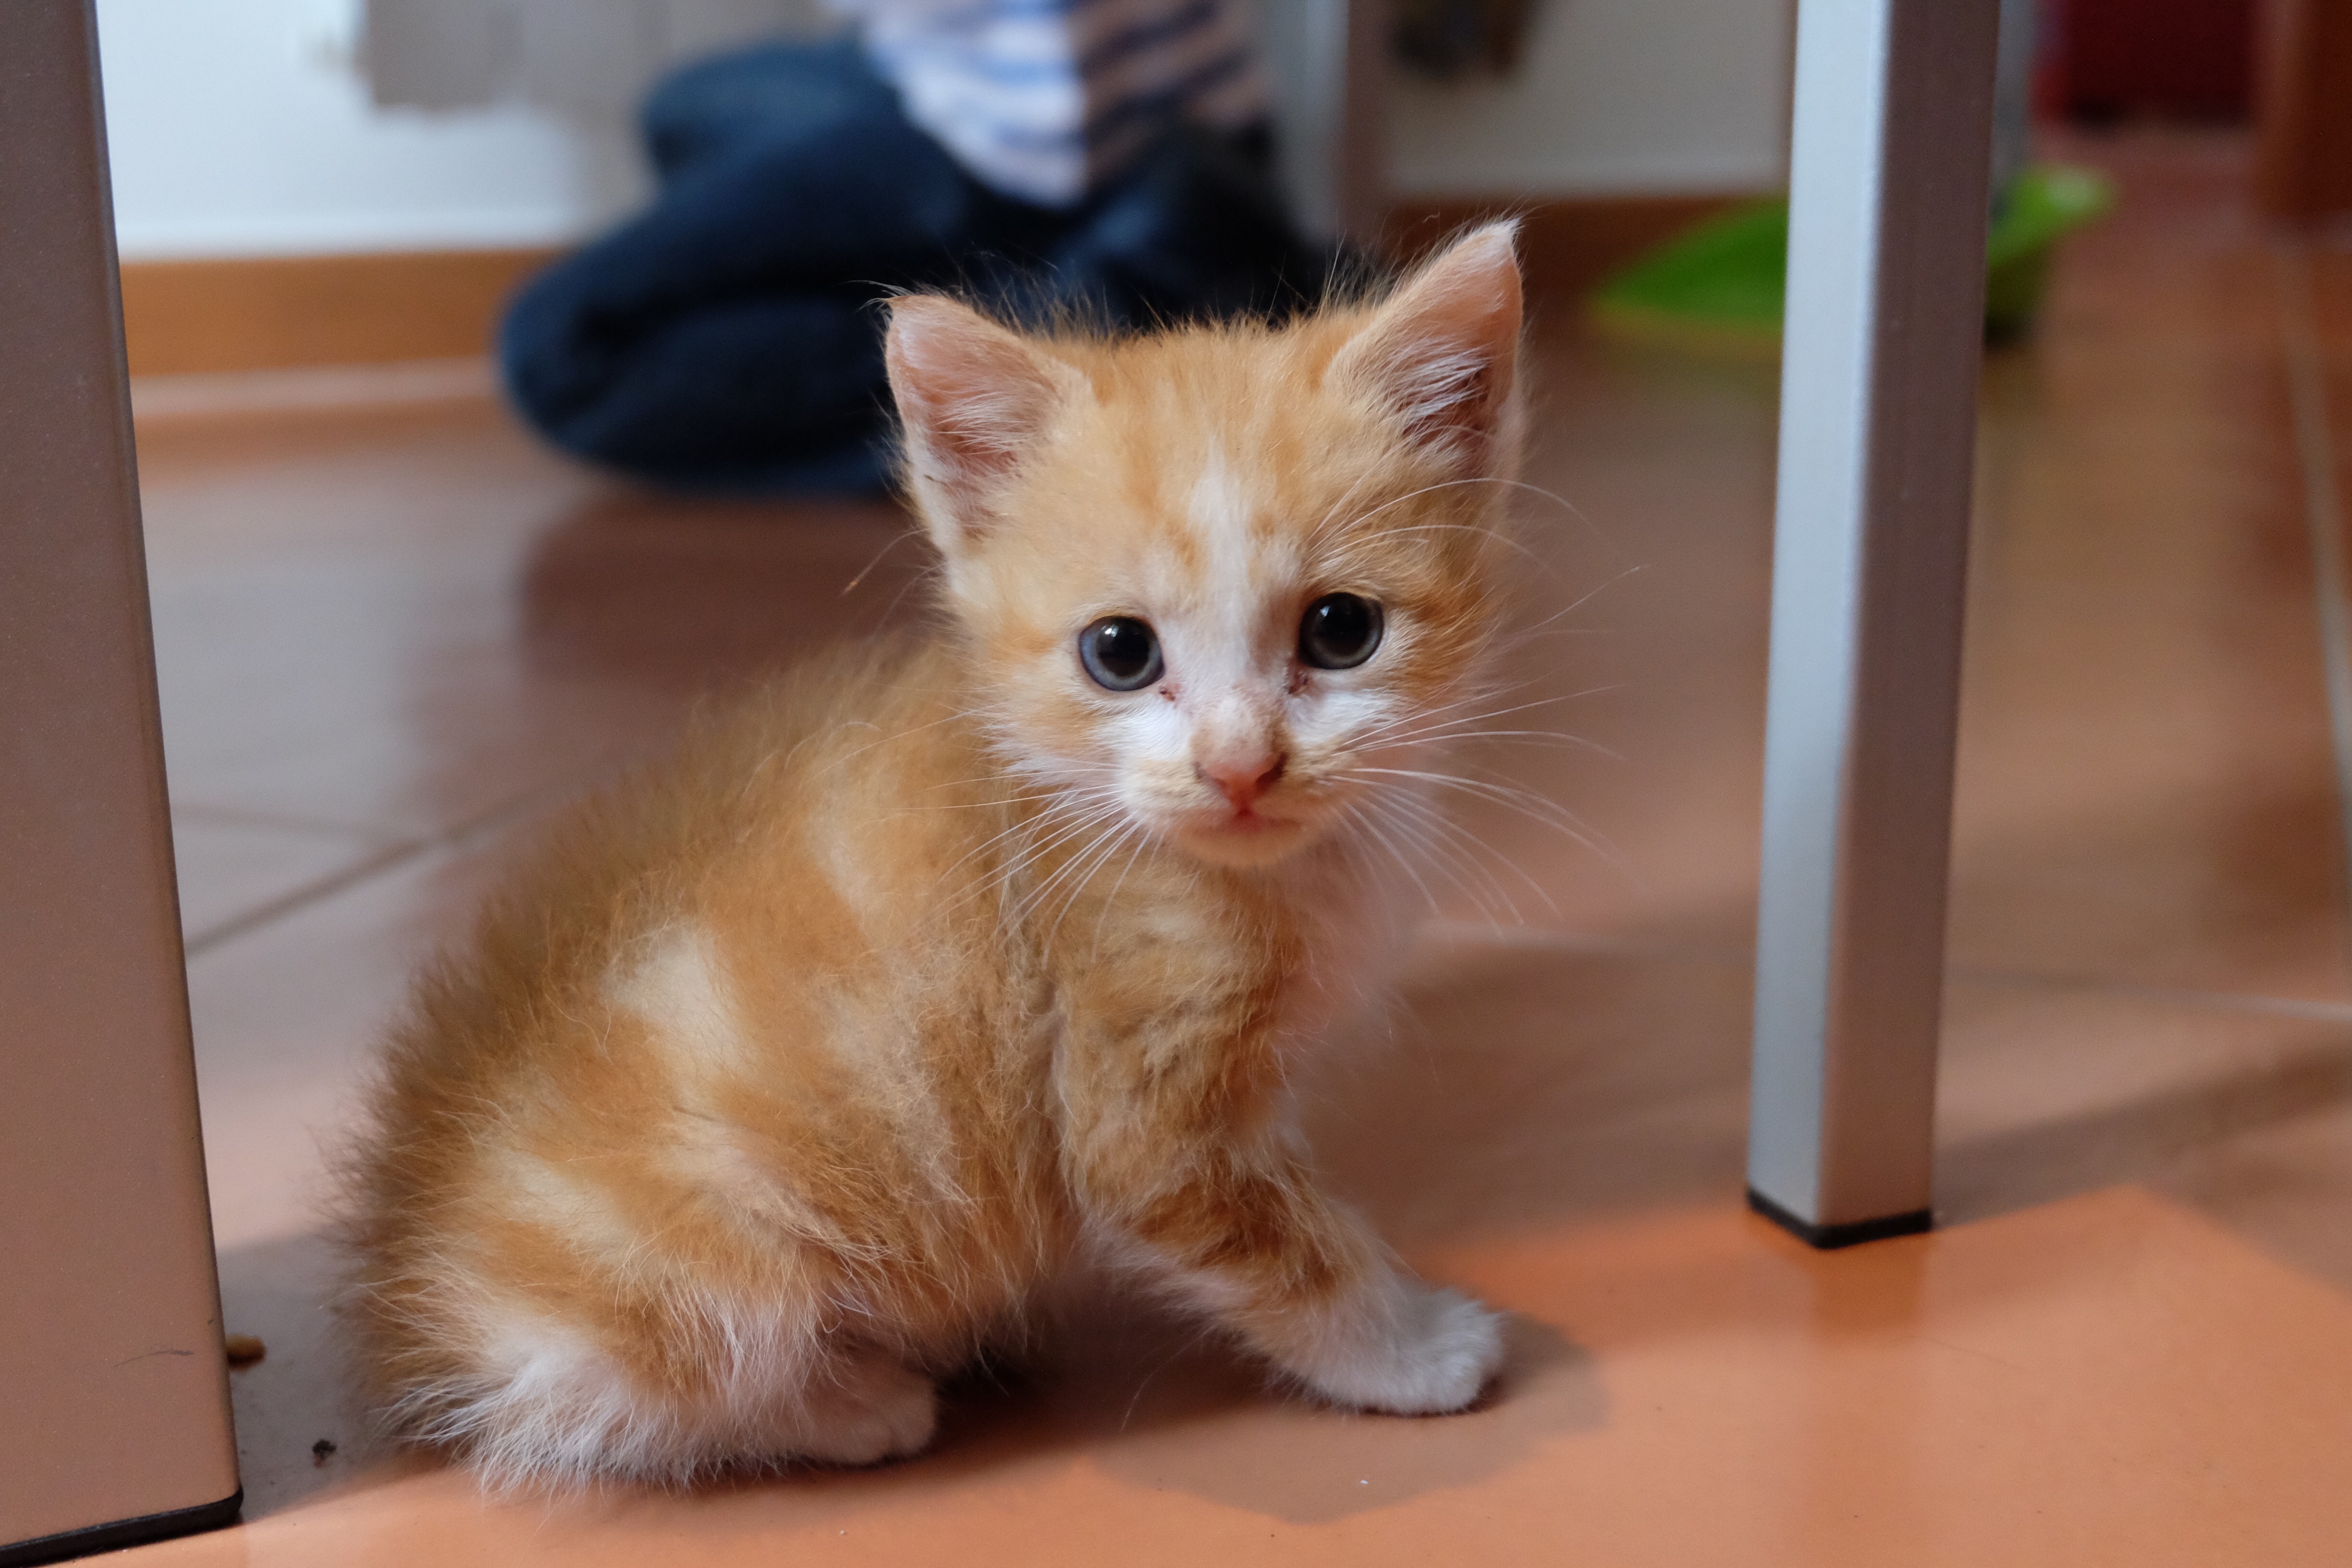
puppy, kitten, cat, mammal, whiskers, vertebrate, domestic cat, malai, small cat, small to medium sized cats, cat like mammal, carnivoran, domestic short haired cat